Nunthorpe

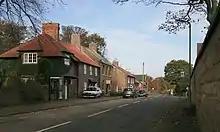
The village round the hall

The census of 1811 shows Nunthorpe to have had a population of 128, living either in the village of Nunthorpe or on nearby farms. Nunthorpe was at that time registered as being in the North Riding of York, in the Parish of Great Ayton. Its economy was all related to agriculture and farming.